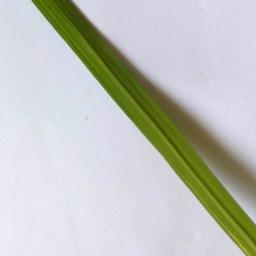
Label: Rice___Healthy